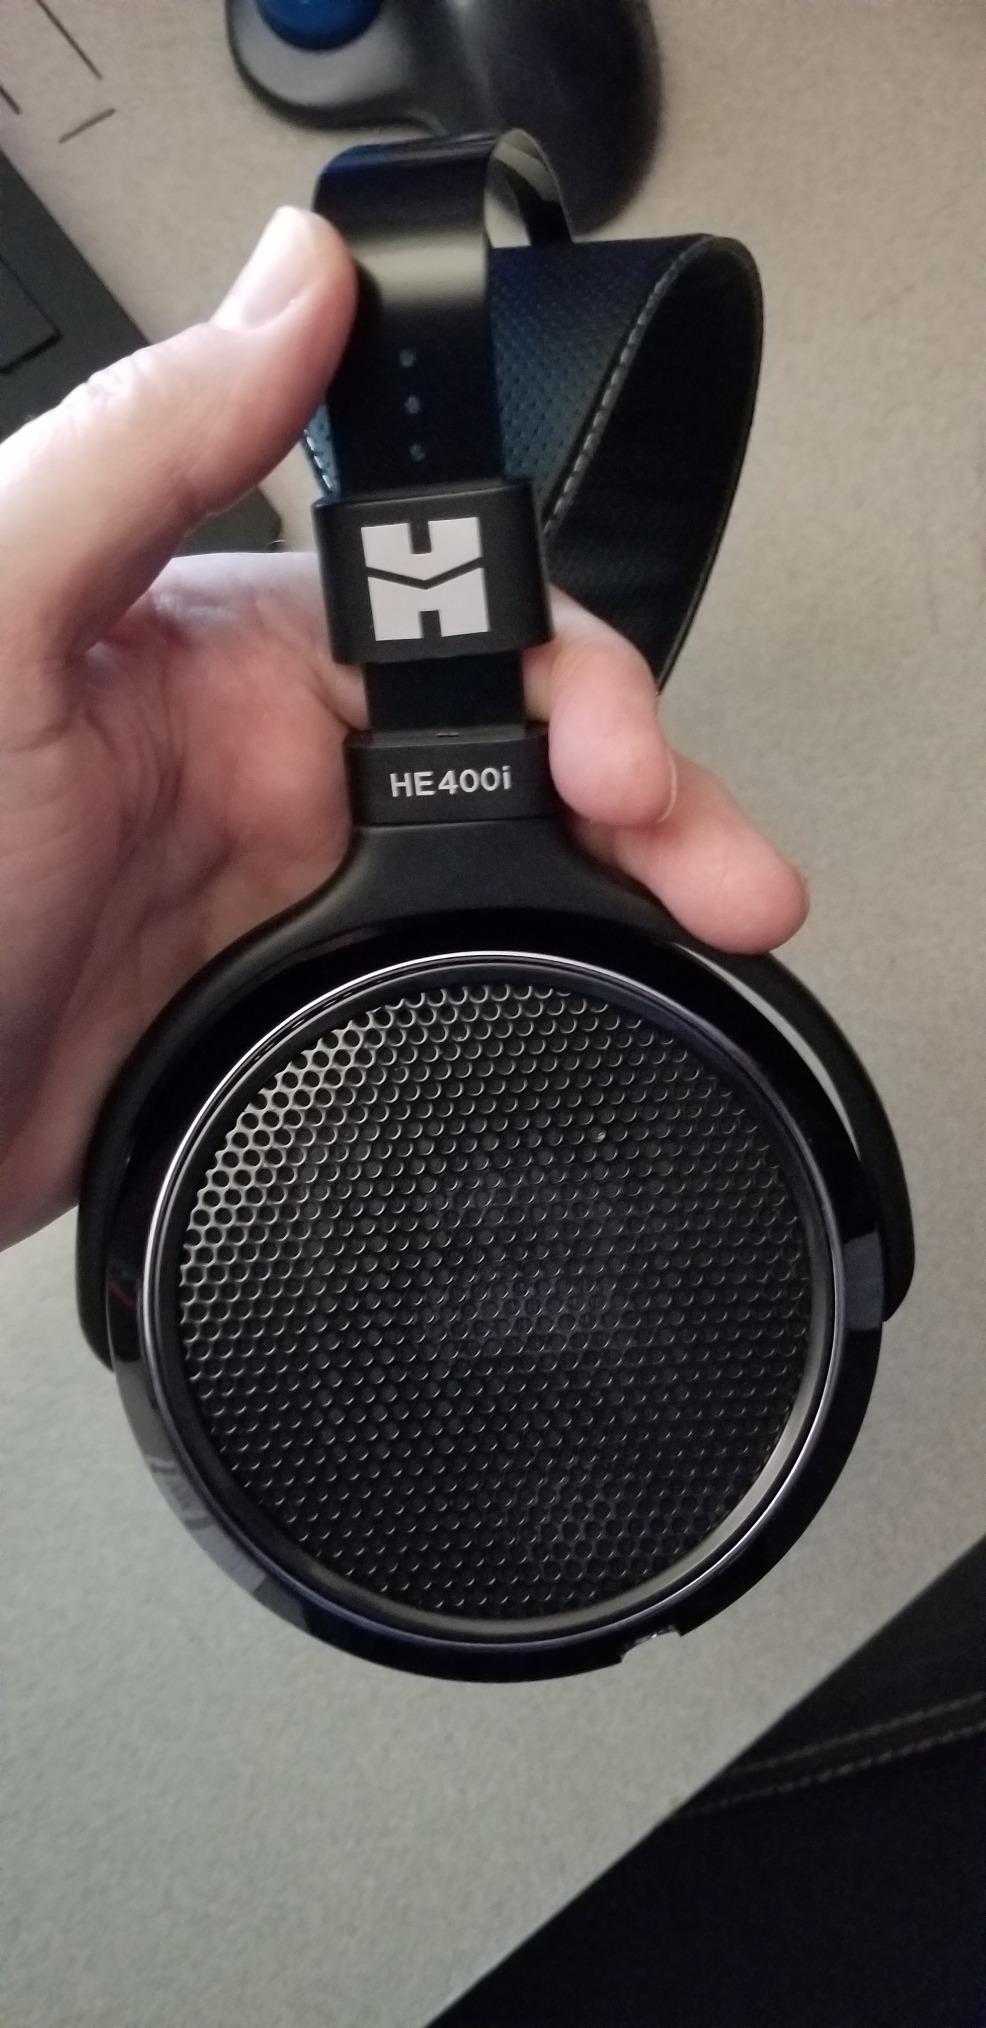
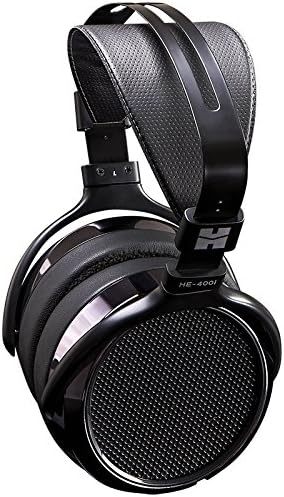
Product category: headphones
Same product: yes